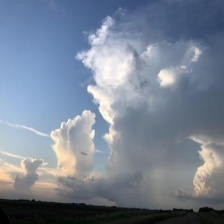
Cloud type: Cumulonimbus